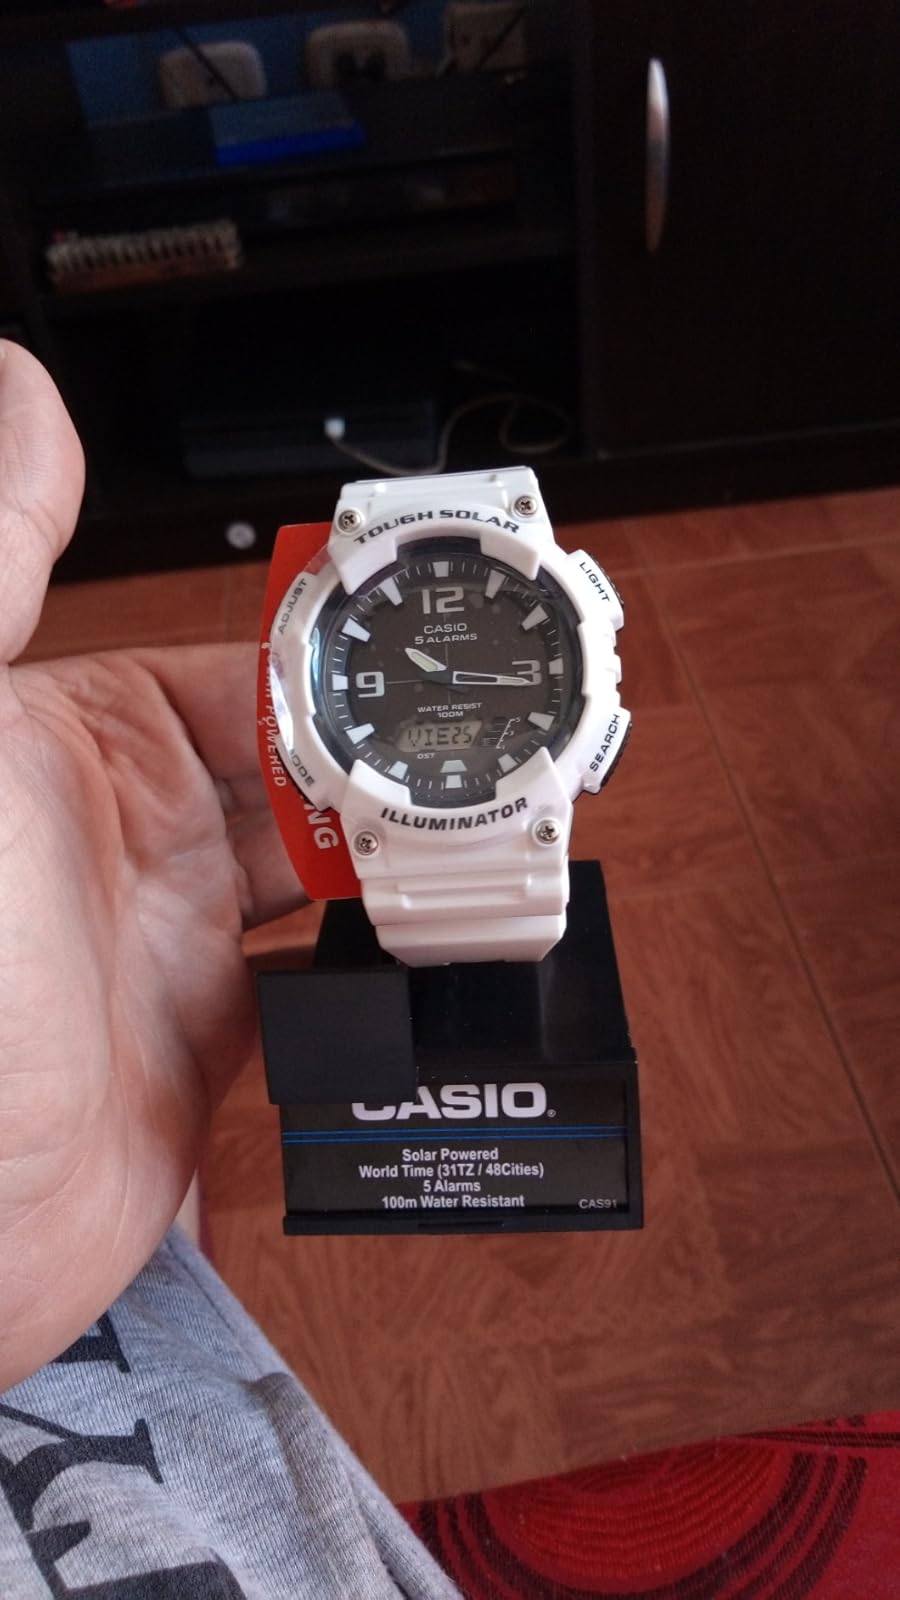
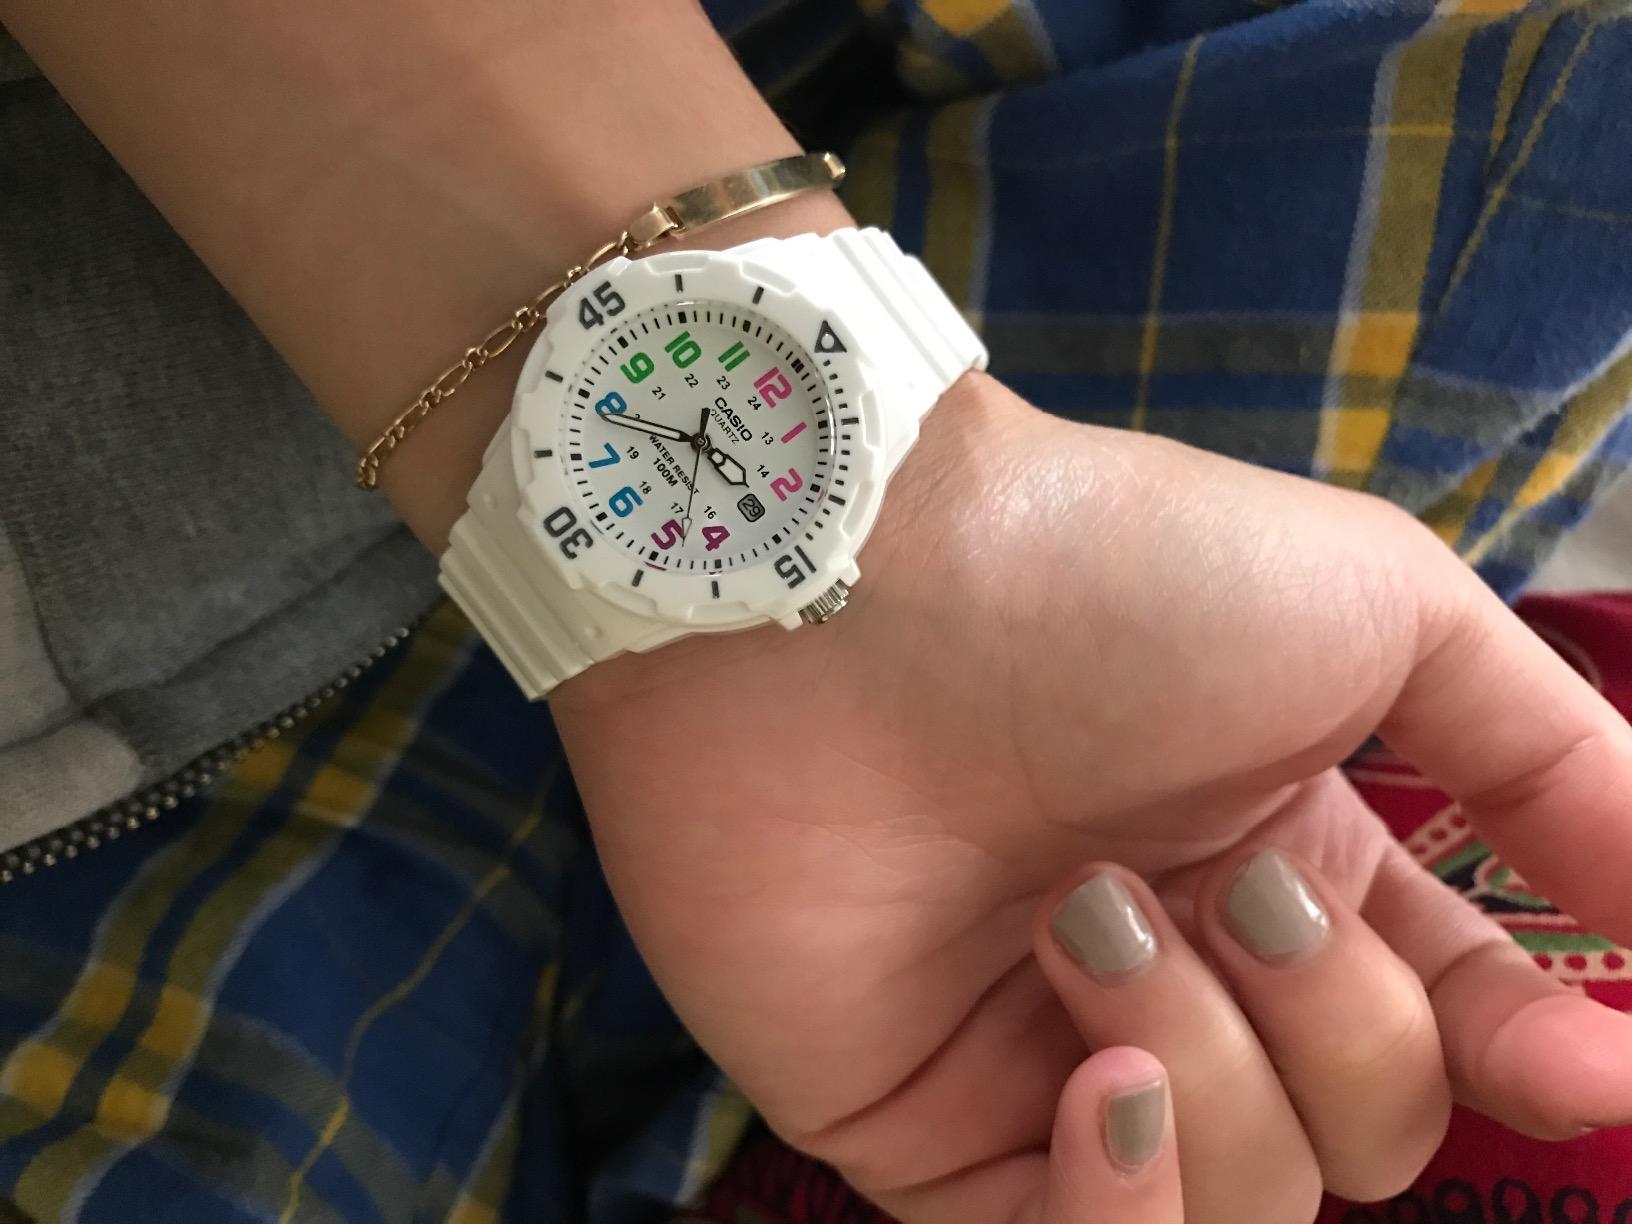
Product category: accessories_watch
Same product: no